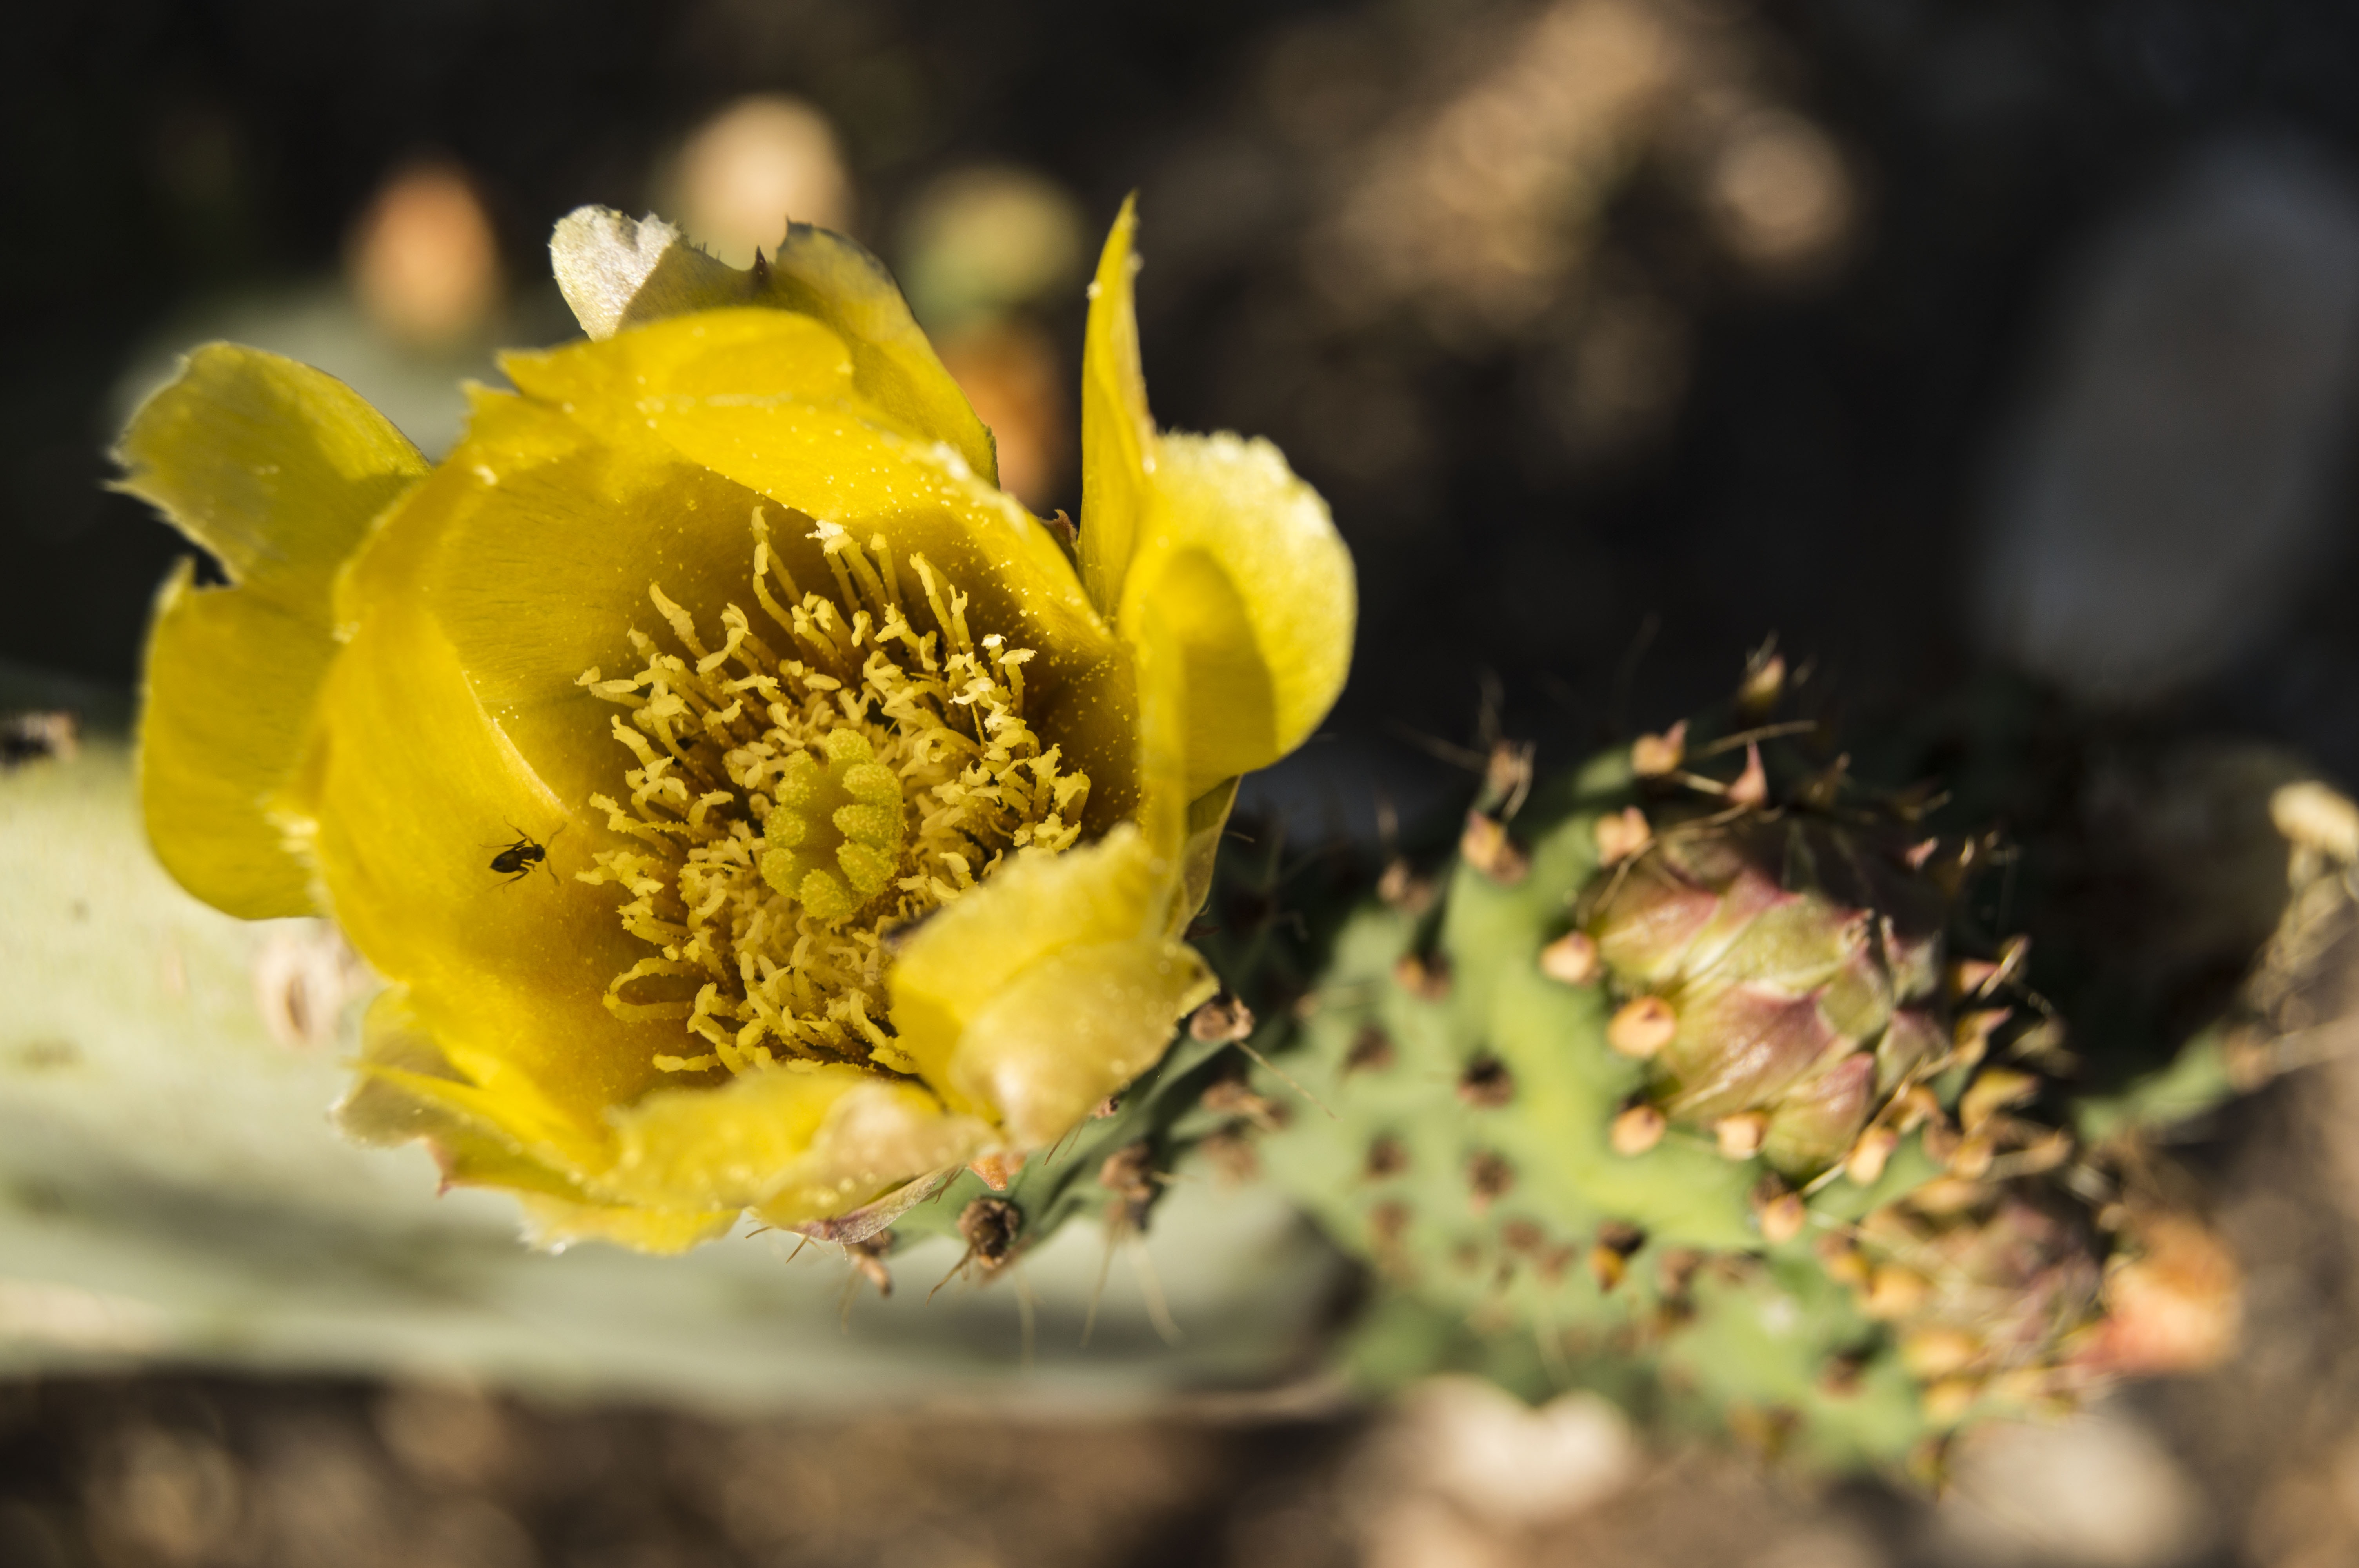
nature, blossom, cactus, plant, photography, leaf, flower, petal, pollen, produce, botany, yellow, flora, wildflower, close up, macro photography, flowering plant, prickly pear cactus, land plant, opuntia ficus